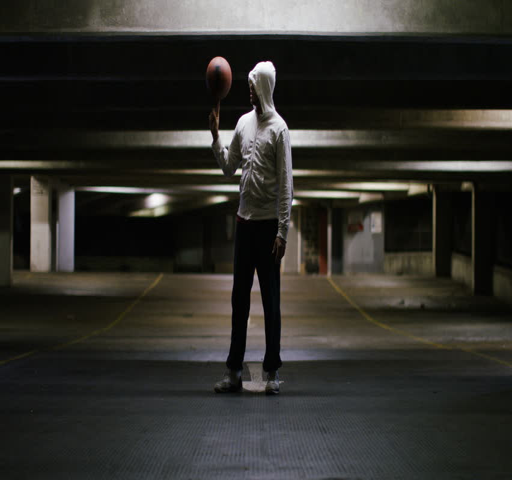
basketball player spinning the ball at night in an empty car park , in slow motion